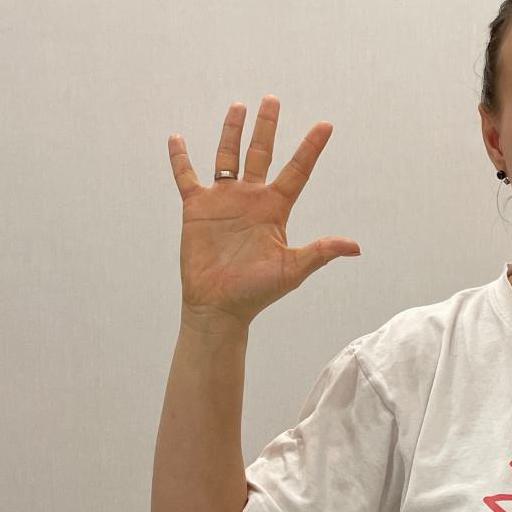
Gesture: palm